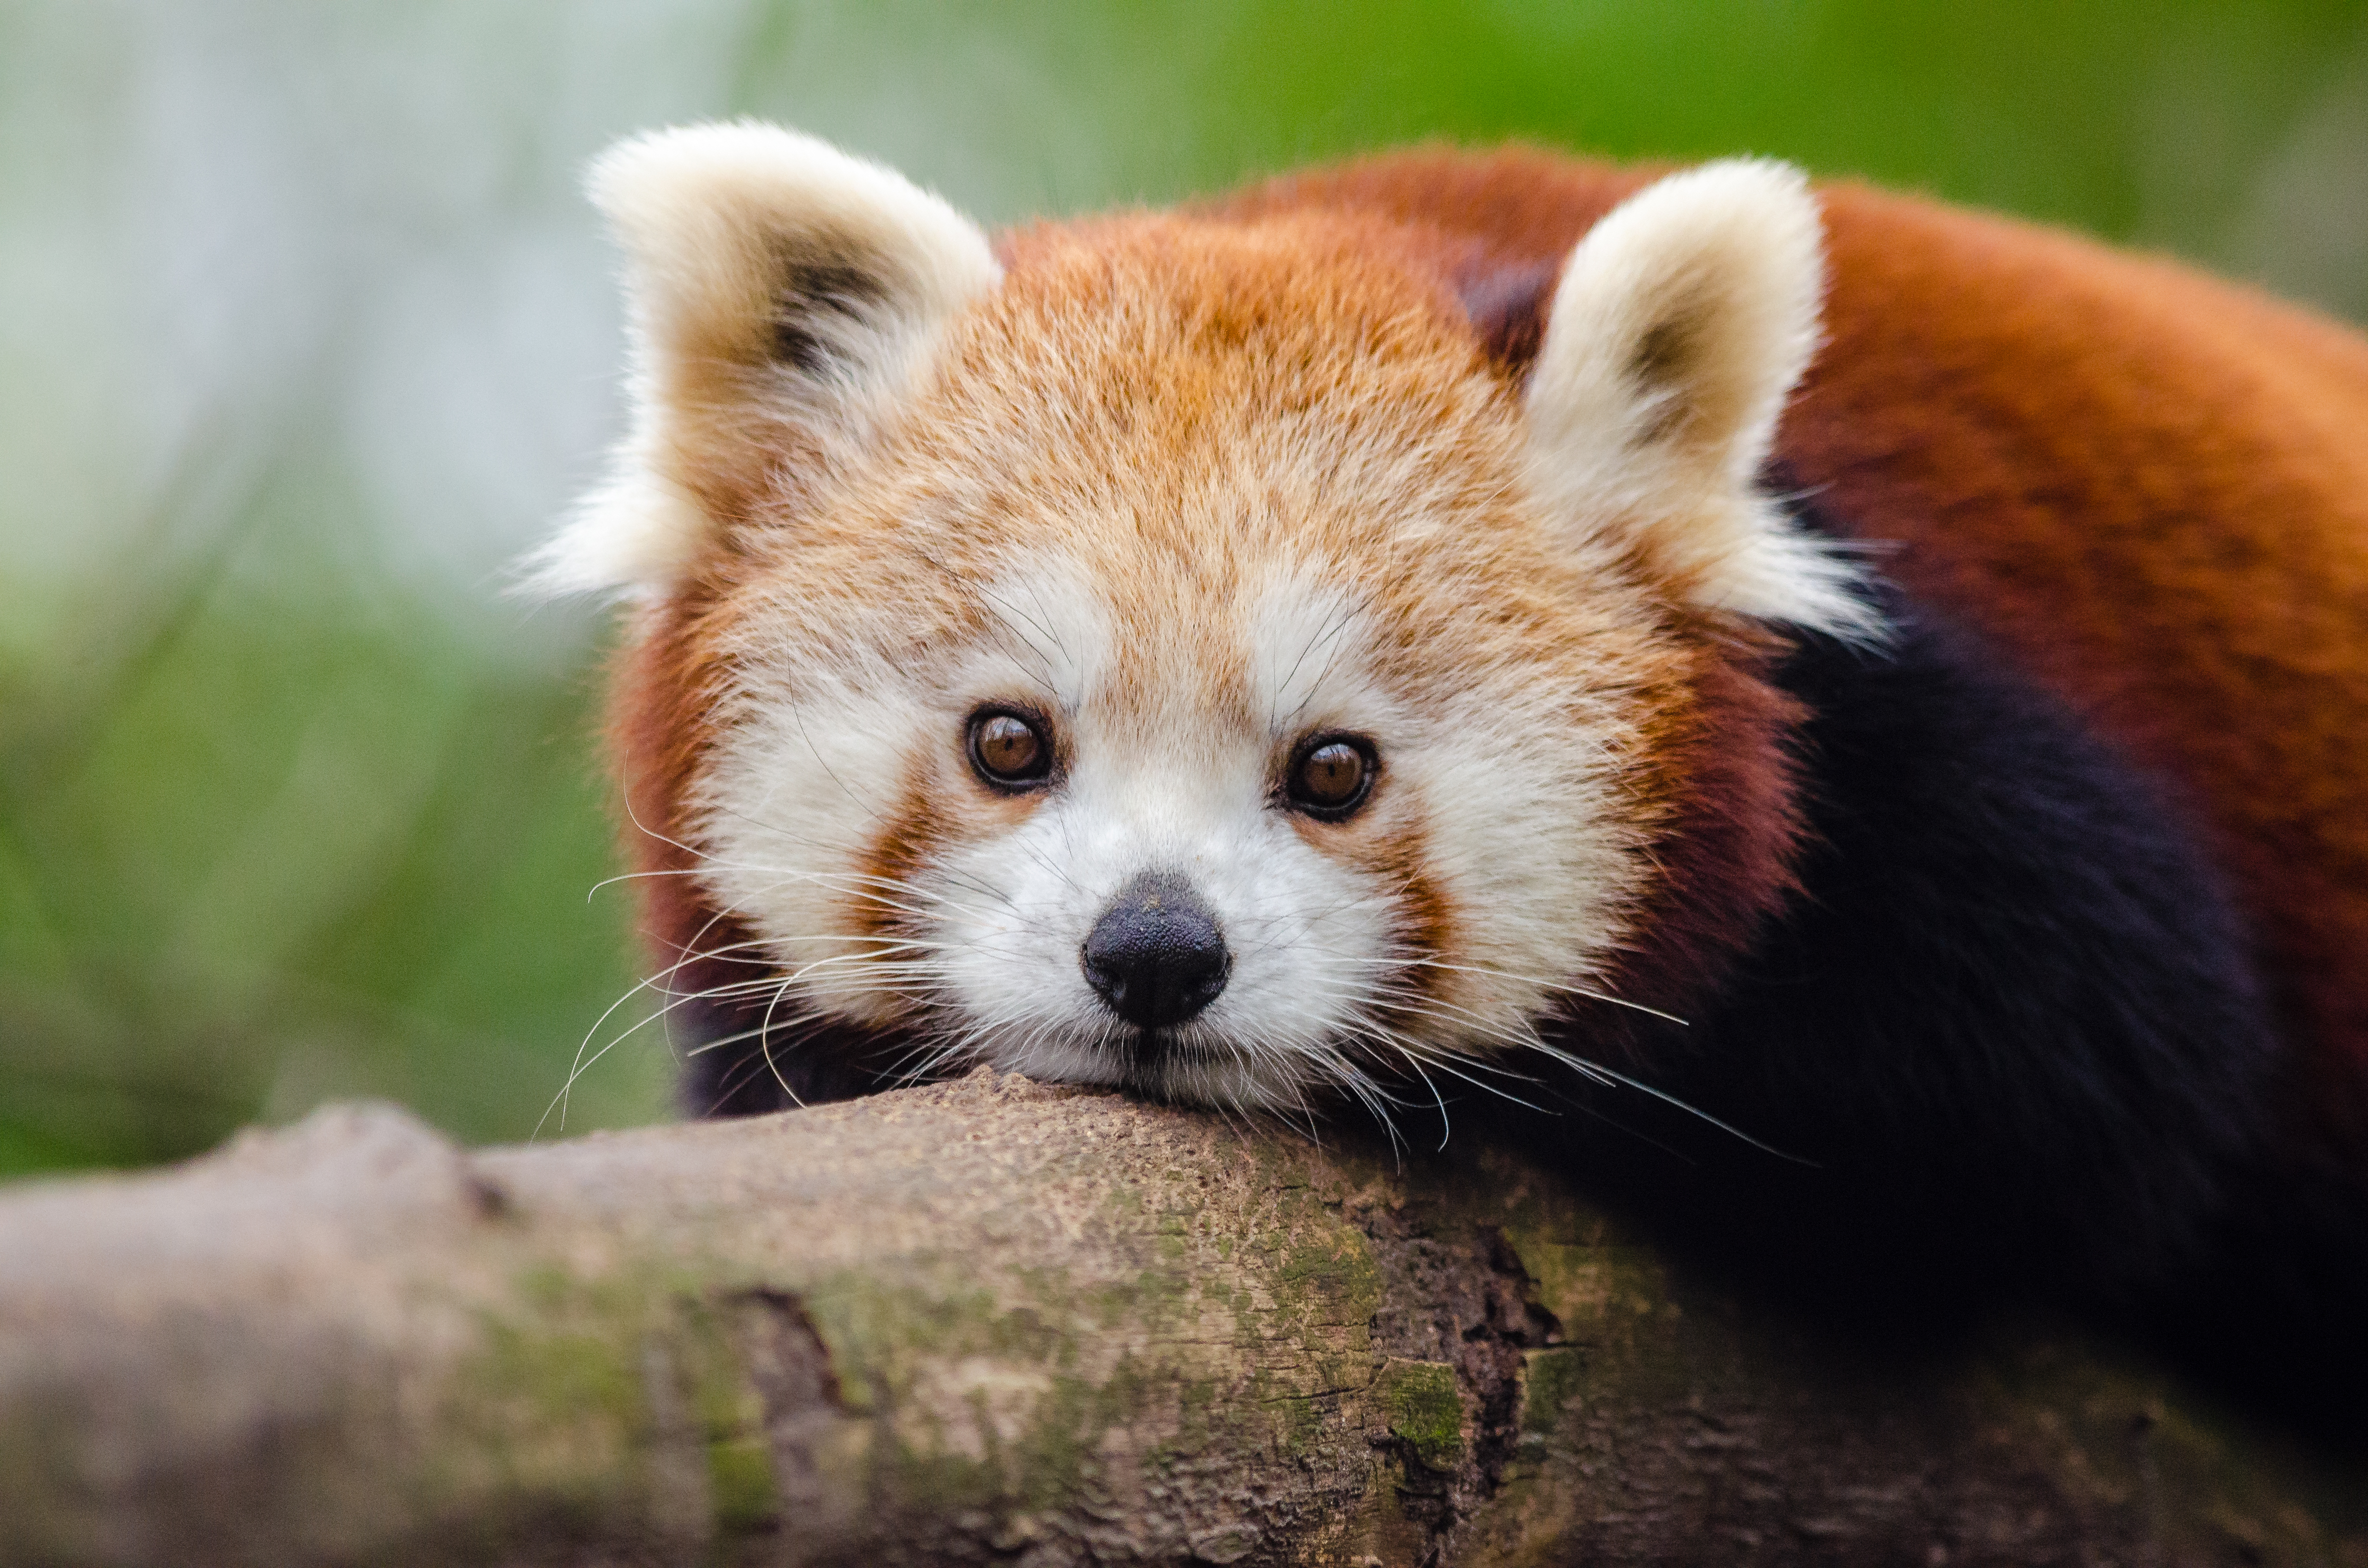
tree, nature, bokeh, vintage, sweet, fall, feet, animal, cute, female, wildlife, zoo, fur, orange, young, green, high, red, foot, autumn, mammal, nikon, fauna, red panda, panda, 2015, face, nose, whiskers, paw, tail, animals, ears, endangered, vertebrate, germany, deutschland, herbst, natur, paws, tier, iso, fell, gesicht, baum, adorable, bamboo, d7000, roter, kleiner, niedlich, sues, suess, species, bedrohte, tierart, tierpark, weiblich, jungtier, jung, ohren, schwanz, nase, bedroht, ailurus, fulgens, mozilla, firefox, gr n, s s, carnivoran, dog breed group